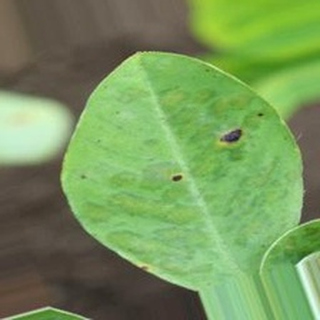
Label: groundnut_late_leaf_spot